Liberty Party (United States, 1840)

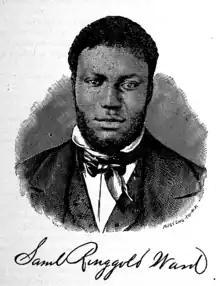
"Public opinion, it was thought, was not sufficient to abolish Slavery, without some legislative action."

The Buffalo Convention in effect marked the end of the Liberty Party as a significant force in electoral politics. After 1848, the party's grassroots infrastructure was absorbed into the Free Soil Party, and the loyalty of most Liberty leaders and voters transferred to the new organization. A remnant led by Smith and Goodell persisted until 1860 under various names. From his seat in the Senate, Chase emerged as one of the leaders of the Free Soil Party. In 1854, during the vitriolic debates over the repeal of the Missouri Compromise, he penned the "Appeal of the Independent Democrats" and helped to arrange the fusion of the Free Soilers with other opponents of the Kansas–Nebraska Act to form the Republican Party. He was a candidate for president at the 1860 Republican National Convention, but the nomination went to Abraham Lincoln.